Agua Mala

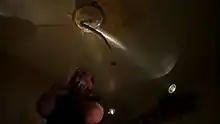
The sea creature attempts to strangle George Vincent (Jeremy Roberts). The tentacles were created out of a combination of silicone and urethane to make them flexible.

"Agua Mala" is the thirteenth episode of the sixth season of the science fiction television series "The X-Files". It premiered on the Fox network on February 21, 1999, in the United States. The episode was written by David Amann, and directed by Rob Bowman. The episode is a "Monster-of-the-Week" story, unconnected to the series' wider mythology. "Agua Mala" earned a Nielsen household rating of 10.1, being watched by 16.9 million people in its initial broadcast. The episode received mostly mixed to negative reviews.